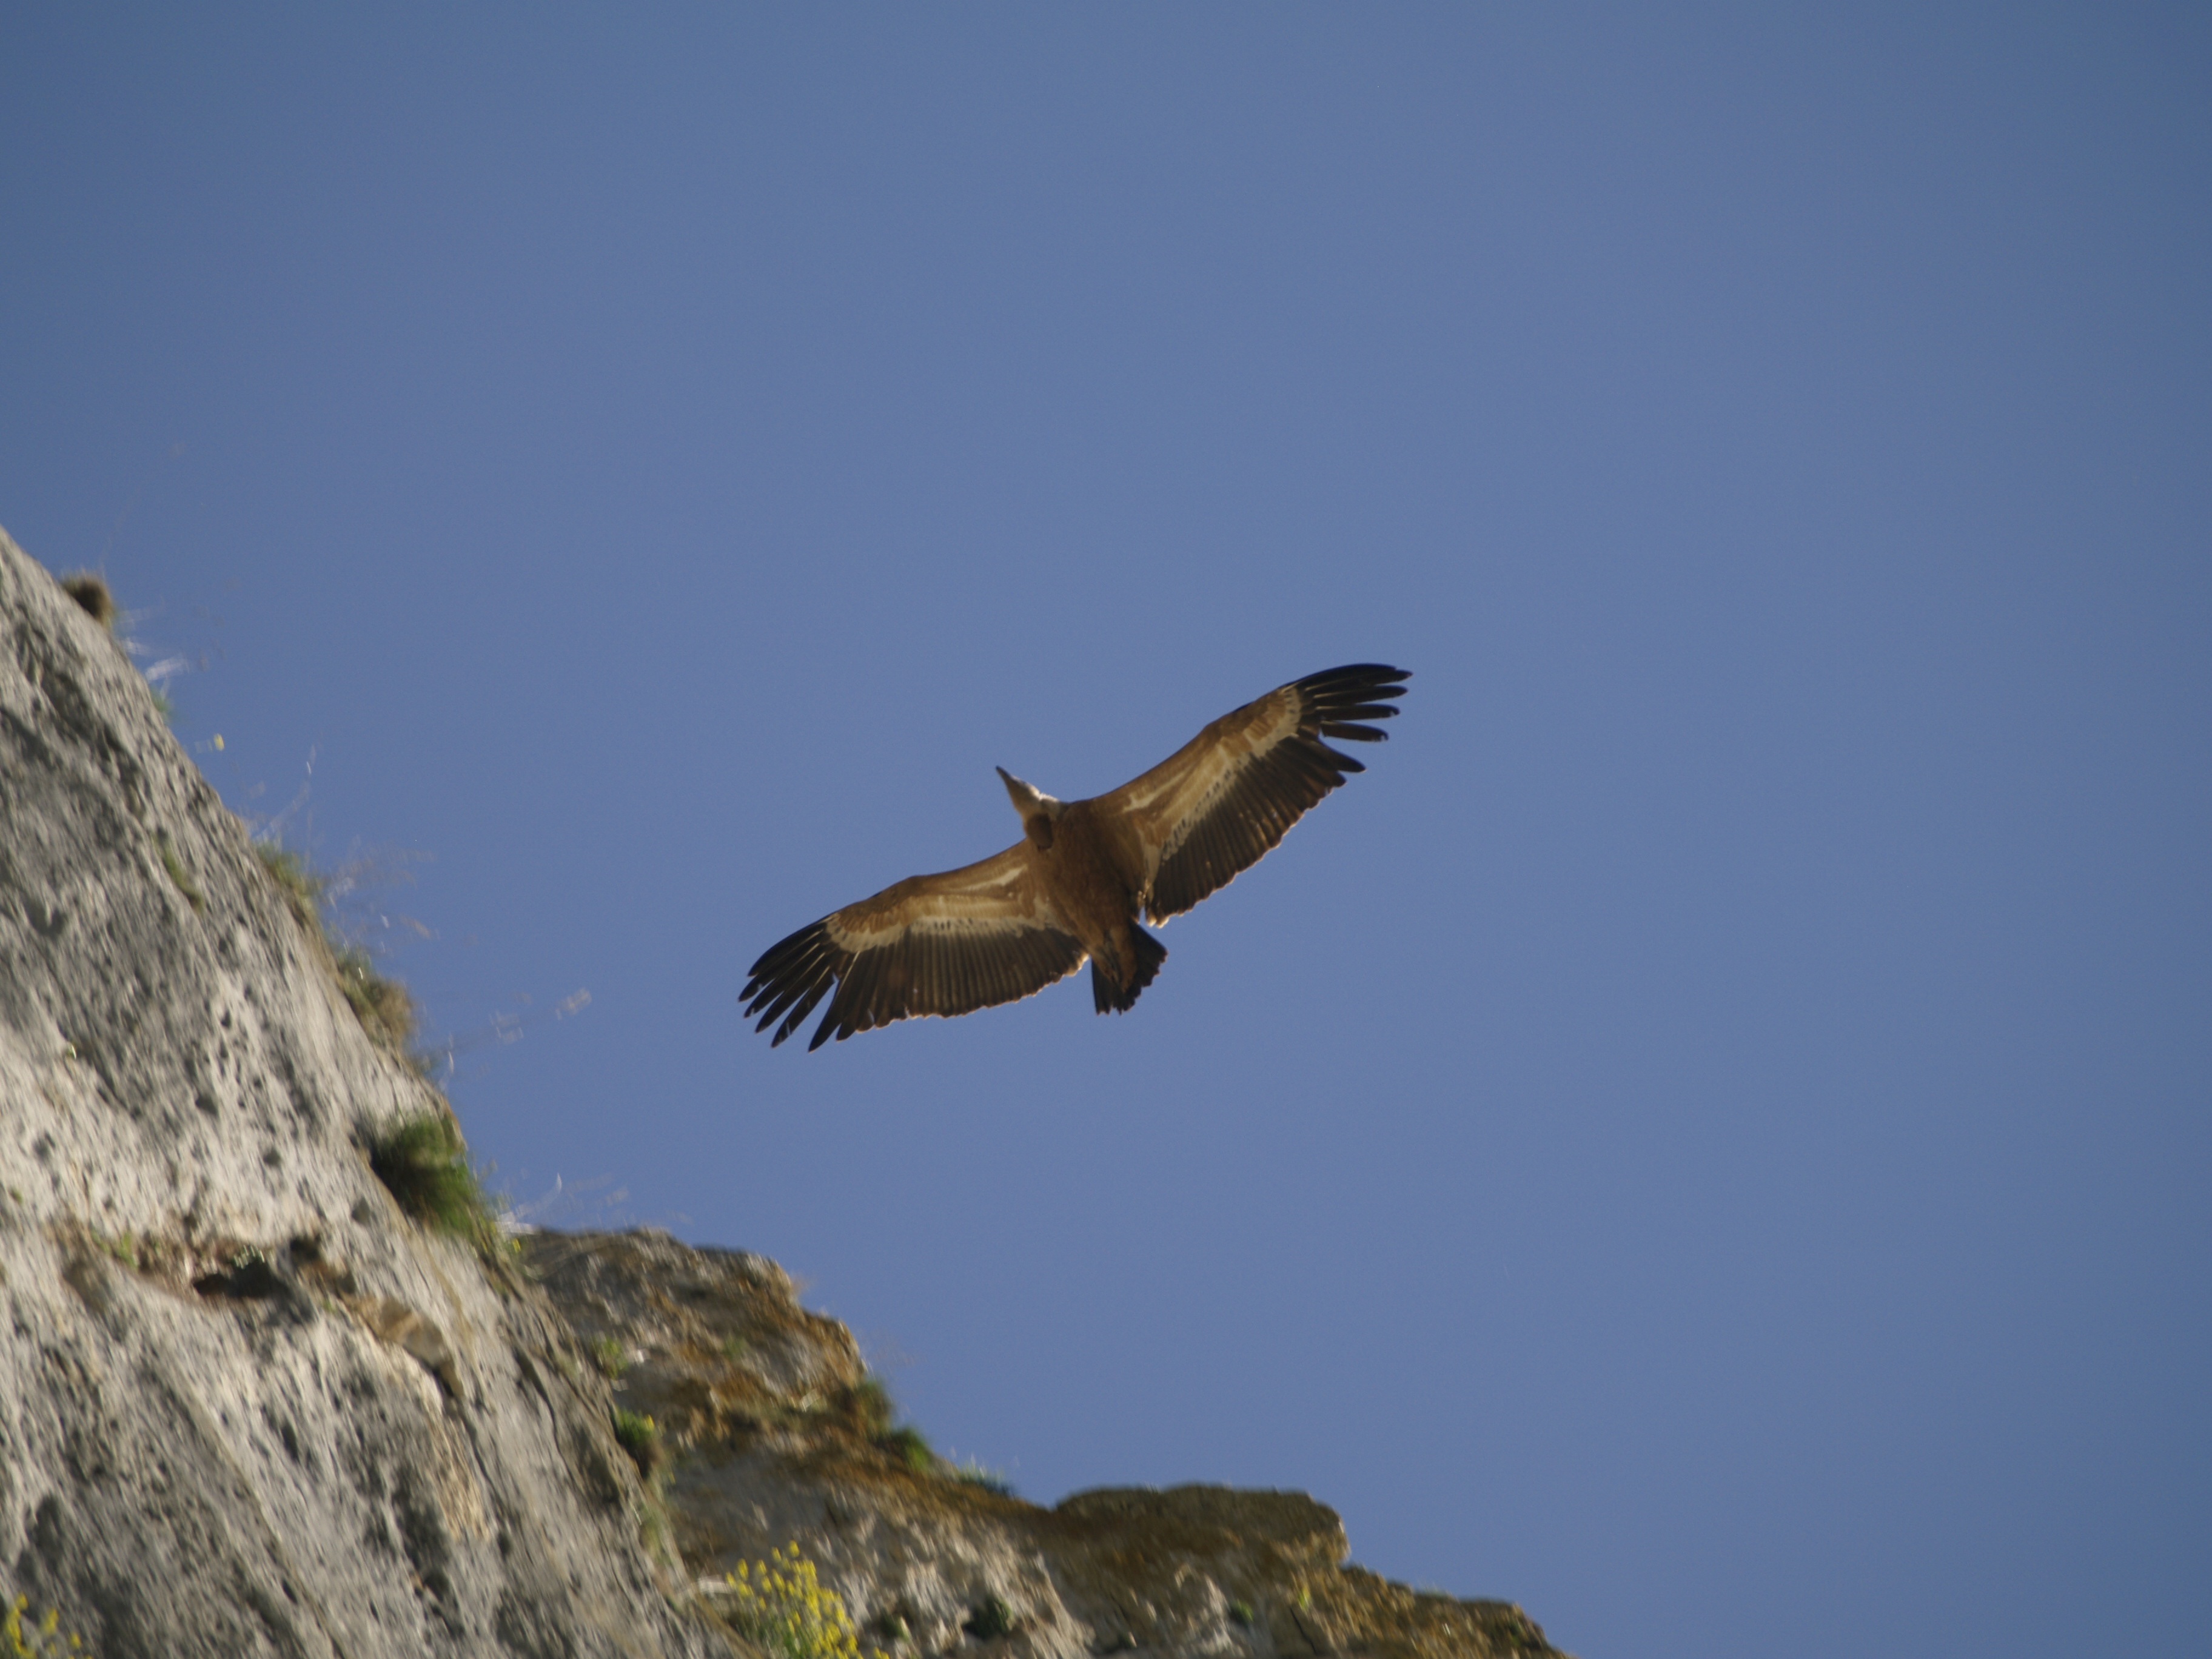
bird, wing, seabird, wildlife, flight, eagle, fauna, bird of prey, feathers, vertebrate, vulture, condor, perching bird